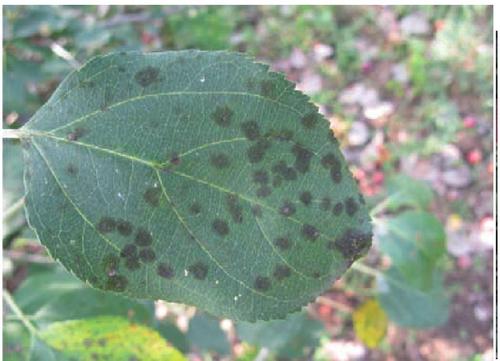
Plant: Apple
Disease: apple scab